Bayer Giants Leverkusen

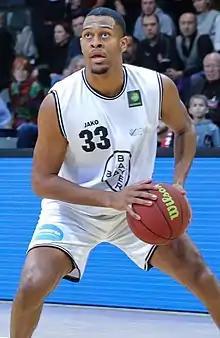
Nick Hornsby

The club has competed for 21 seasons in European competitions organized by FIBA Europe from 1970 until 2003.